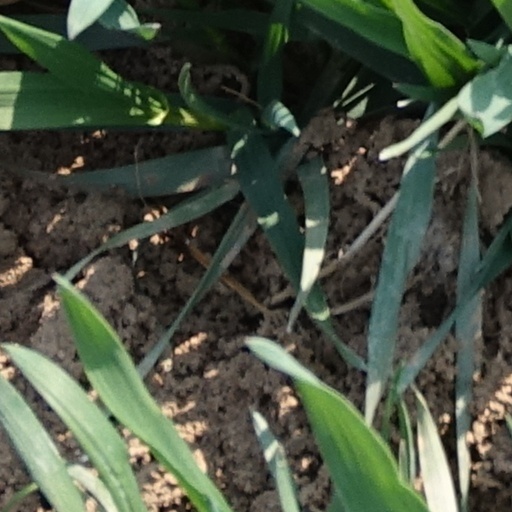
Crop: wheat